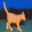
Label: cat